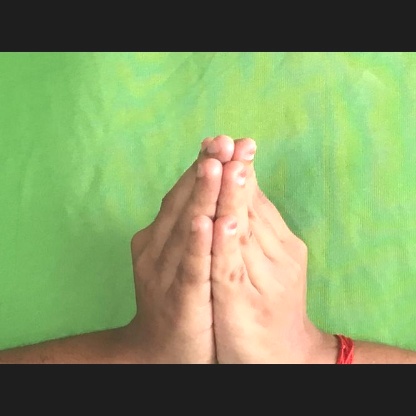
Mudra: Anjali